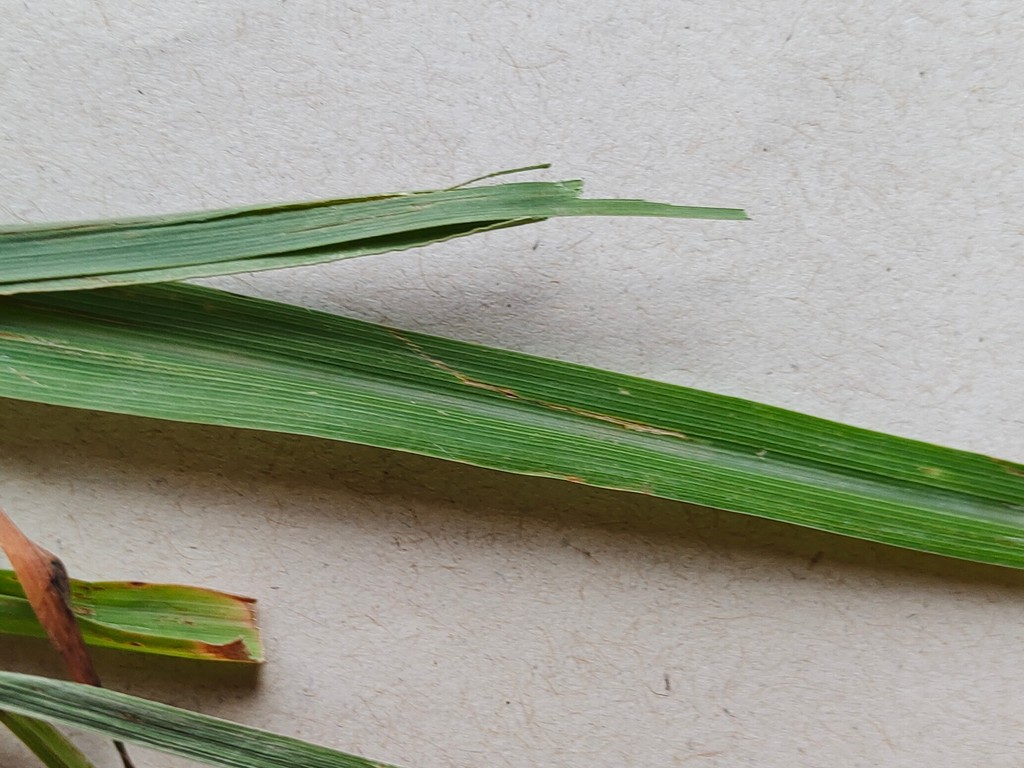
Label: Unhealthy